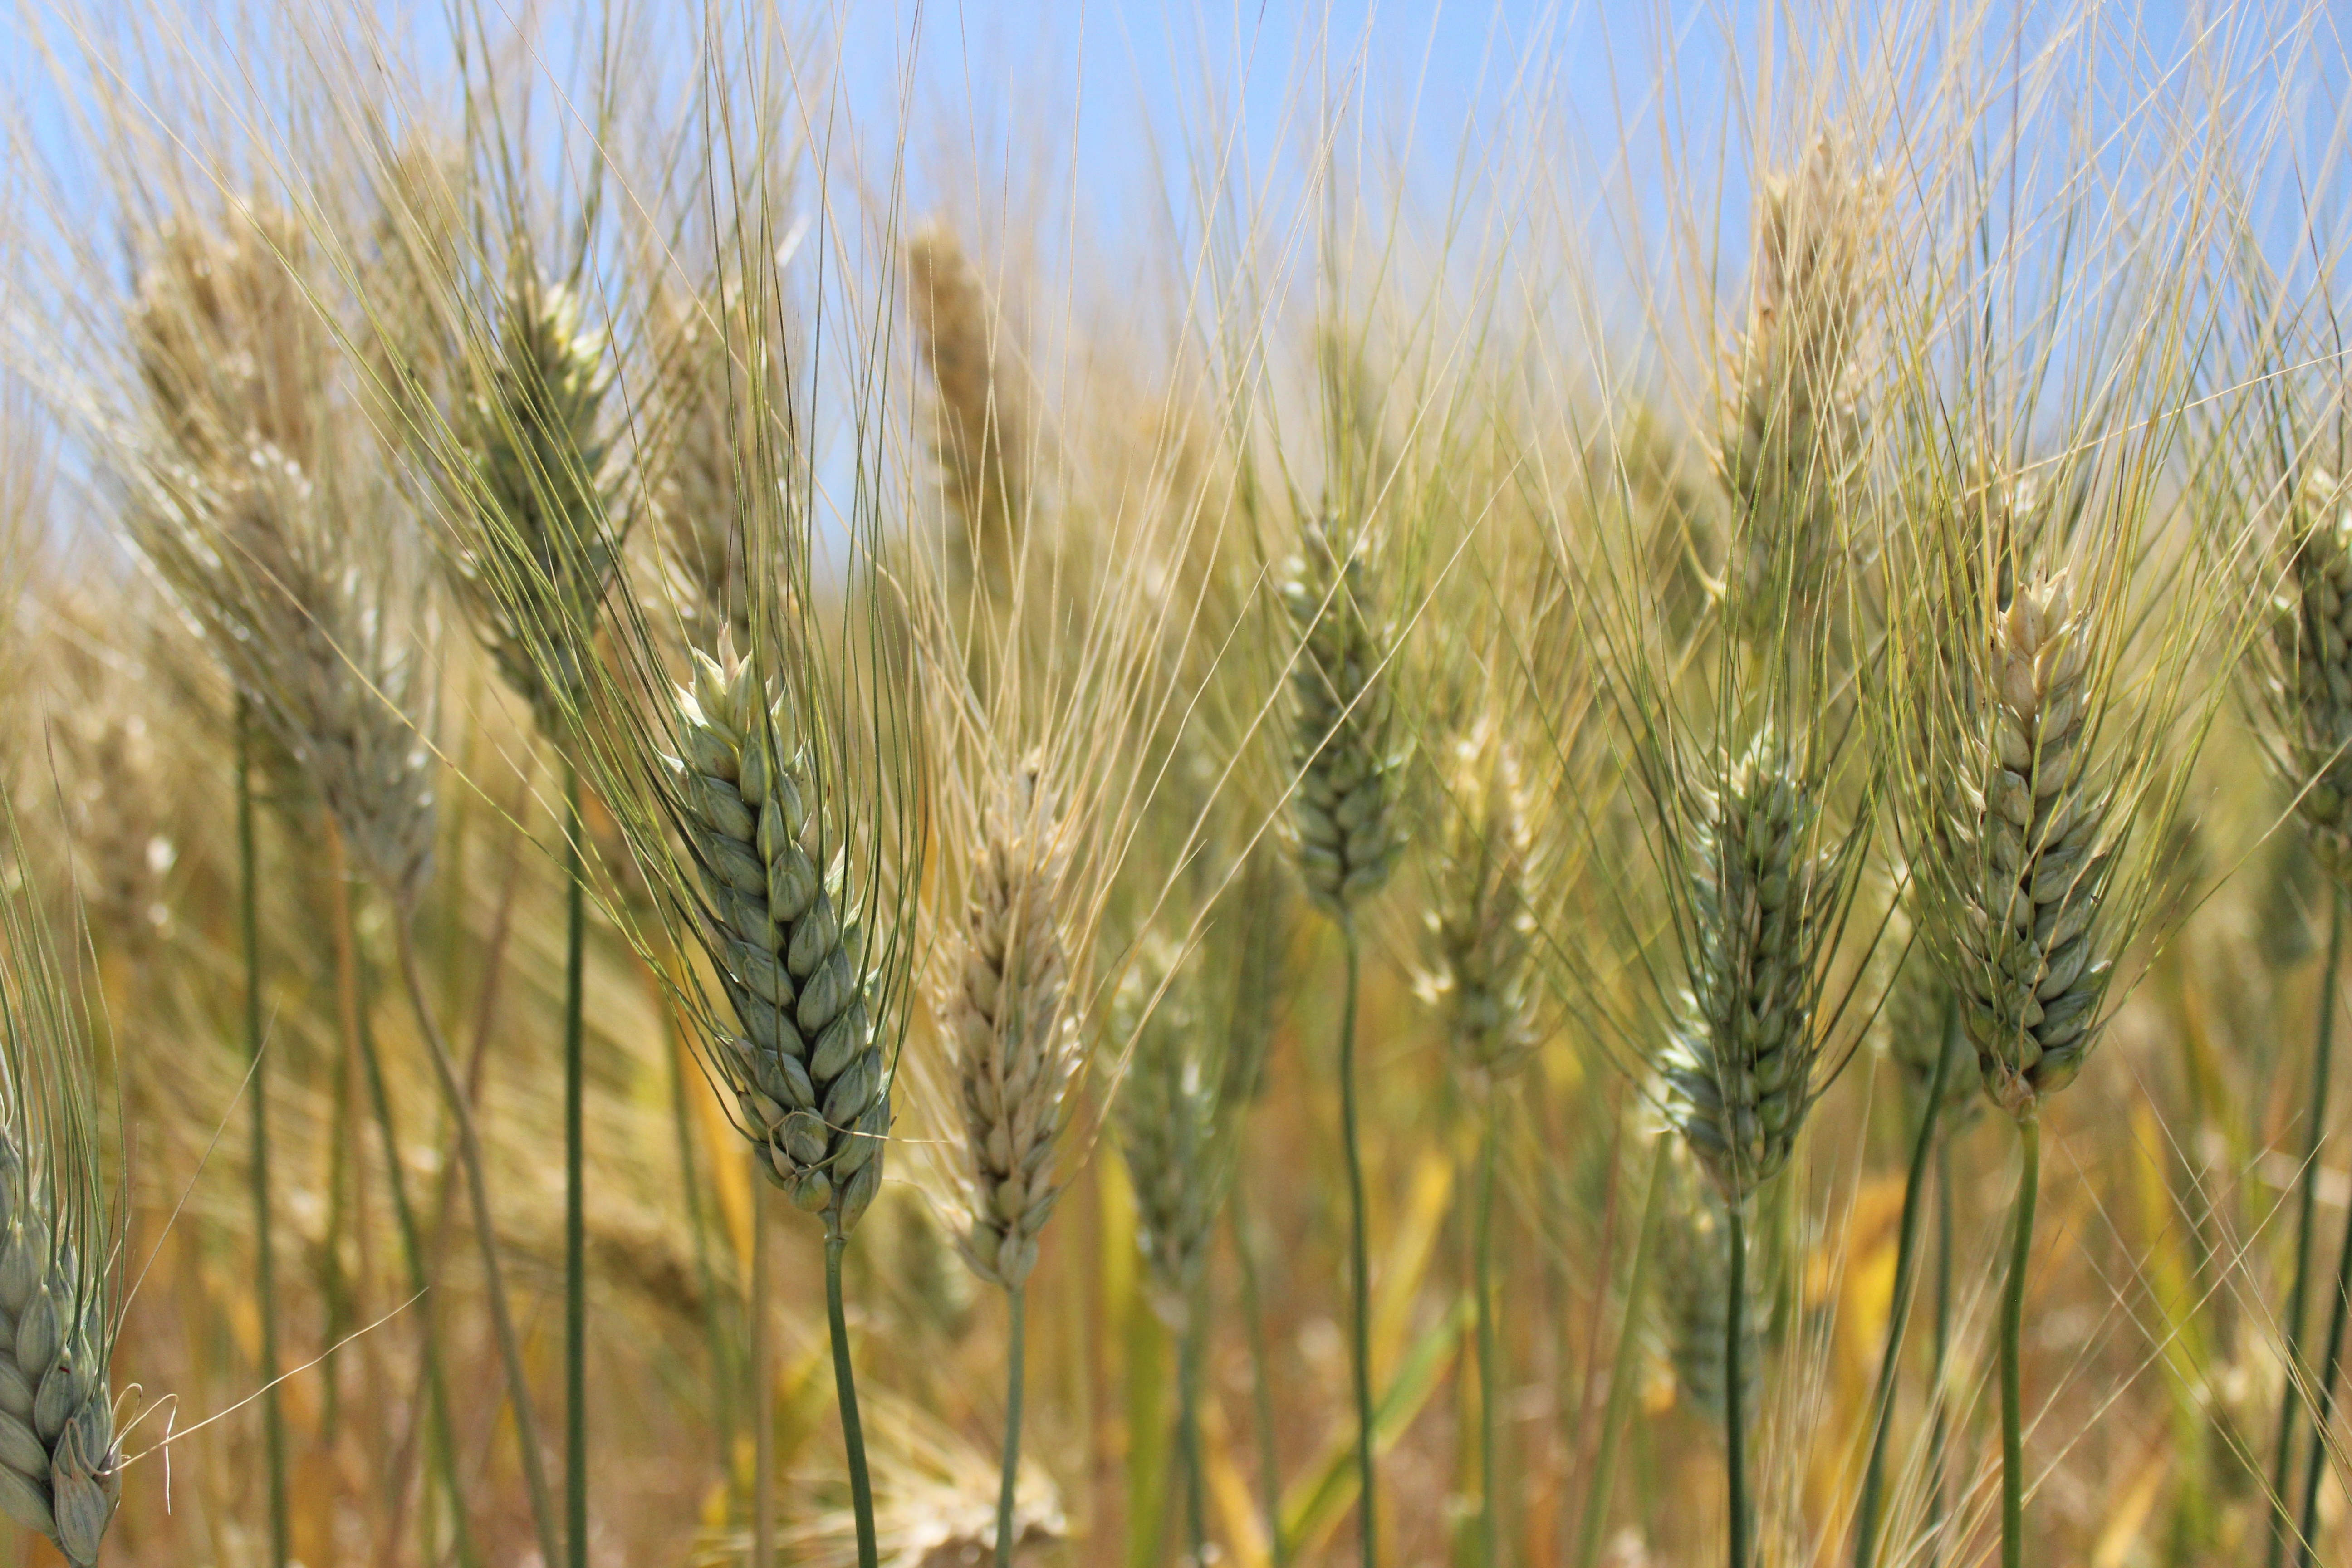
nature, grass, plant, field, barley, wheat, prairie, summer, food, produce, crop, agriculture, cereal, grassland, ears, rye, sicily, campaign, flowering plant, commodity, emmer, triticale, hordeum, grass family, plant stem, land plant, phragmites, food grain, einkorn wheat